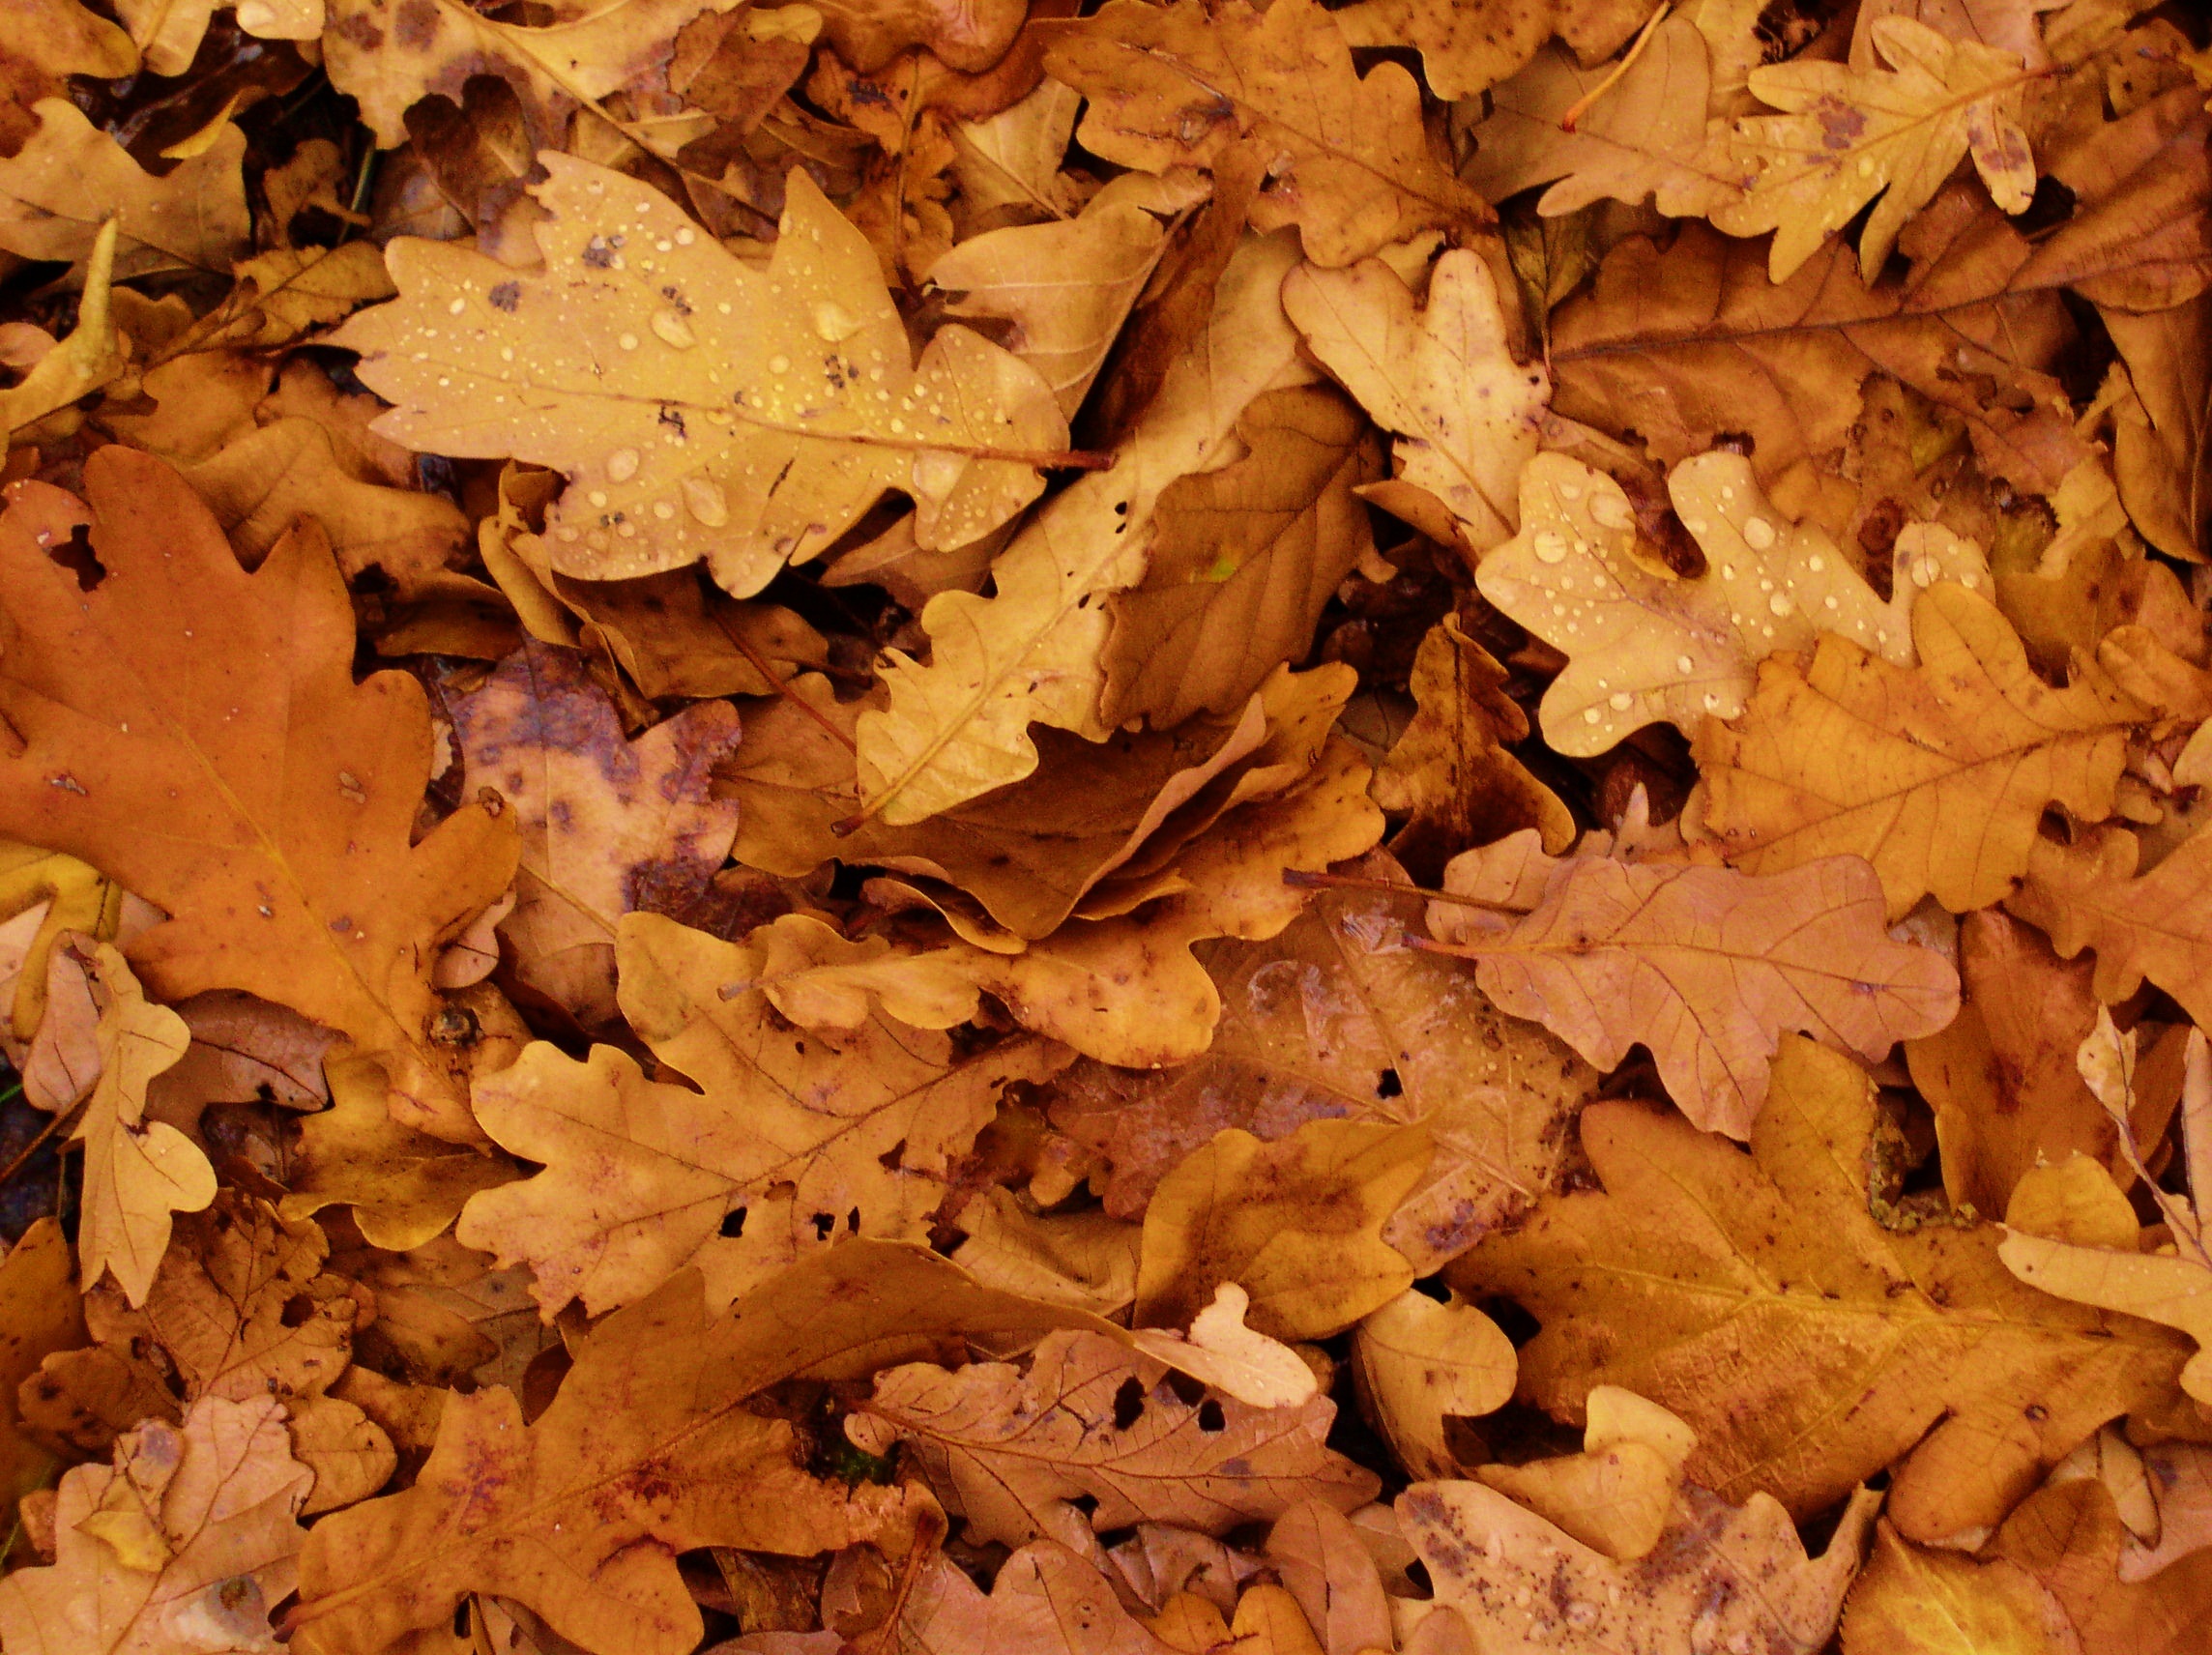
tree, branch, plant, leaf, foliage, autumn, brown, soil, season, maple tree, maple leaf, leaves, deciduous, oak, autumn leaves, dry leaves, flowering plant, woody plant, land plant